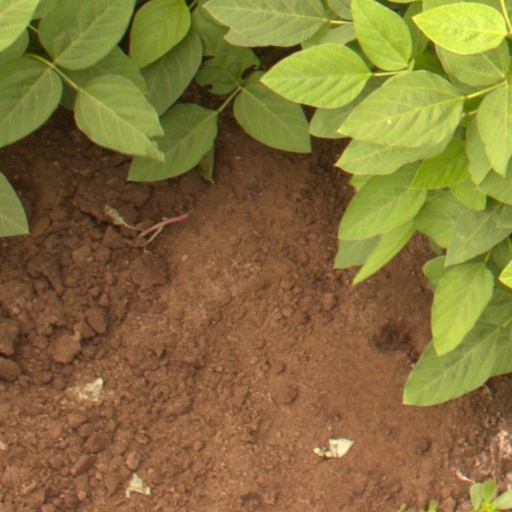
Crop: soybean